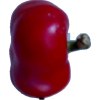
Label: red_pepper